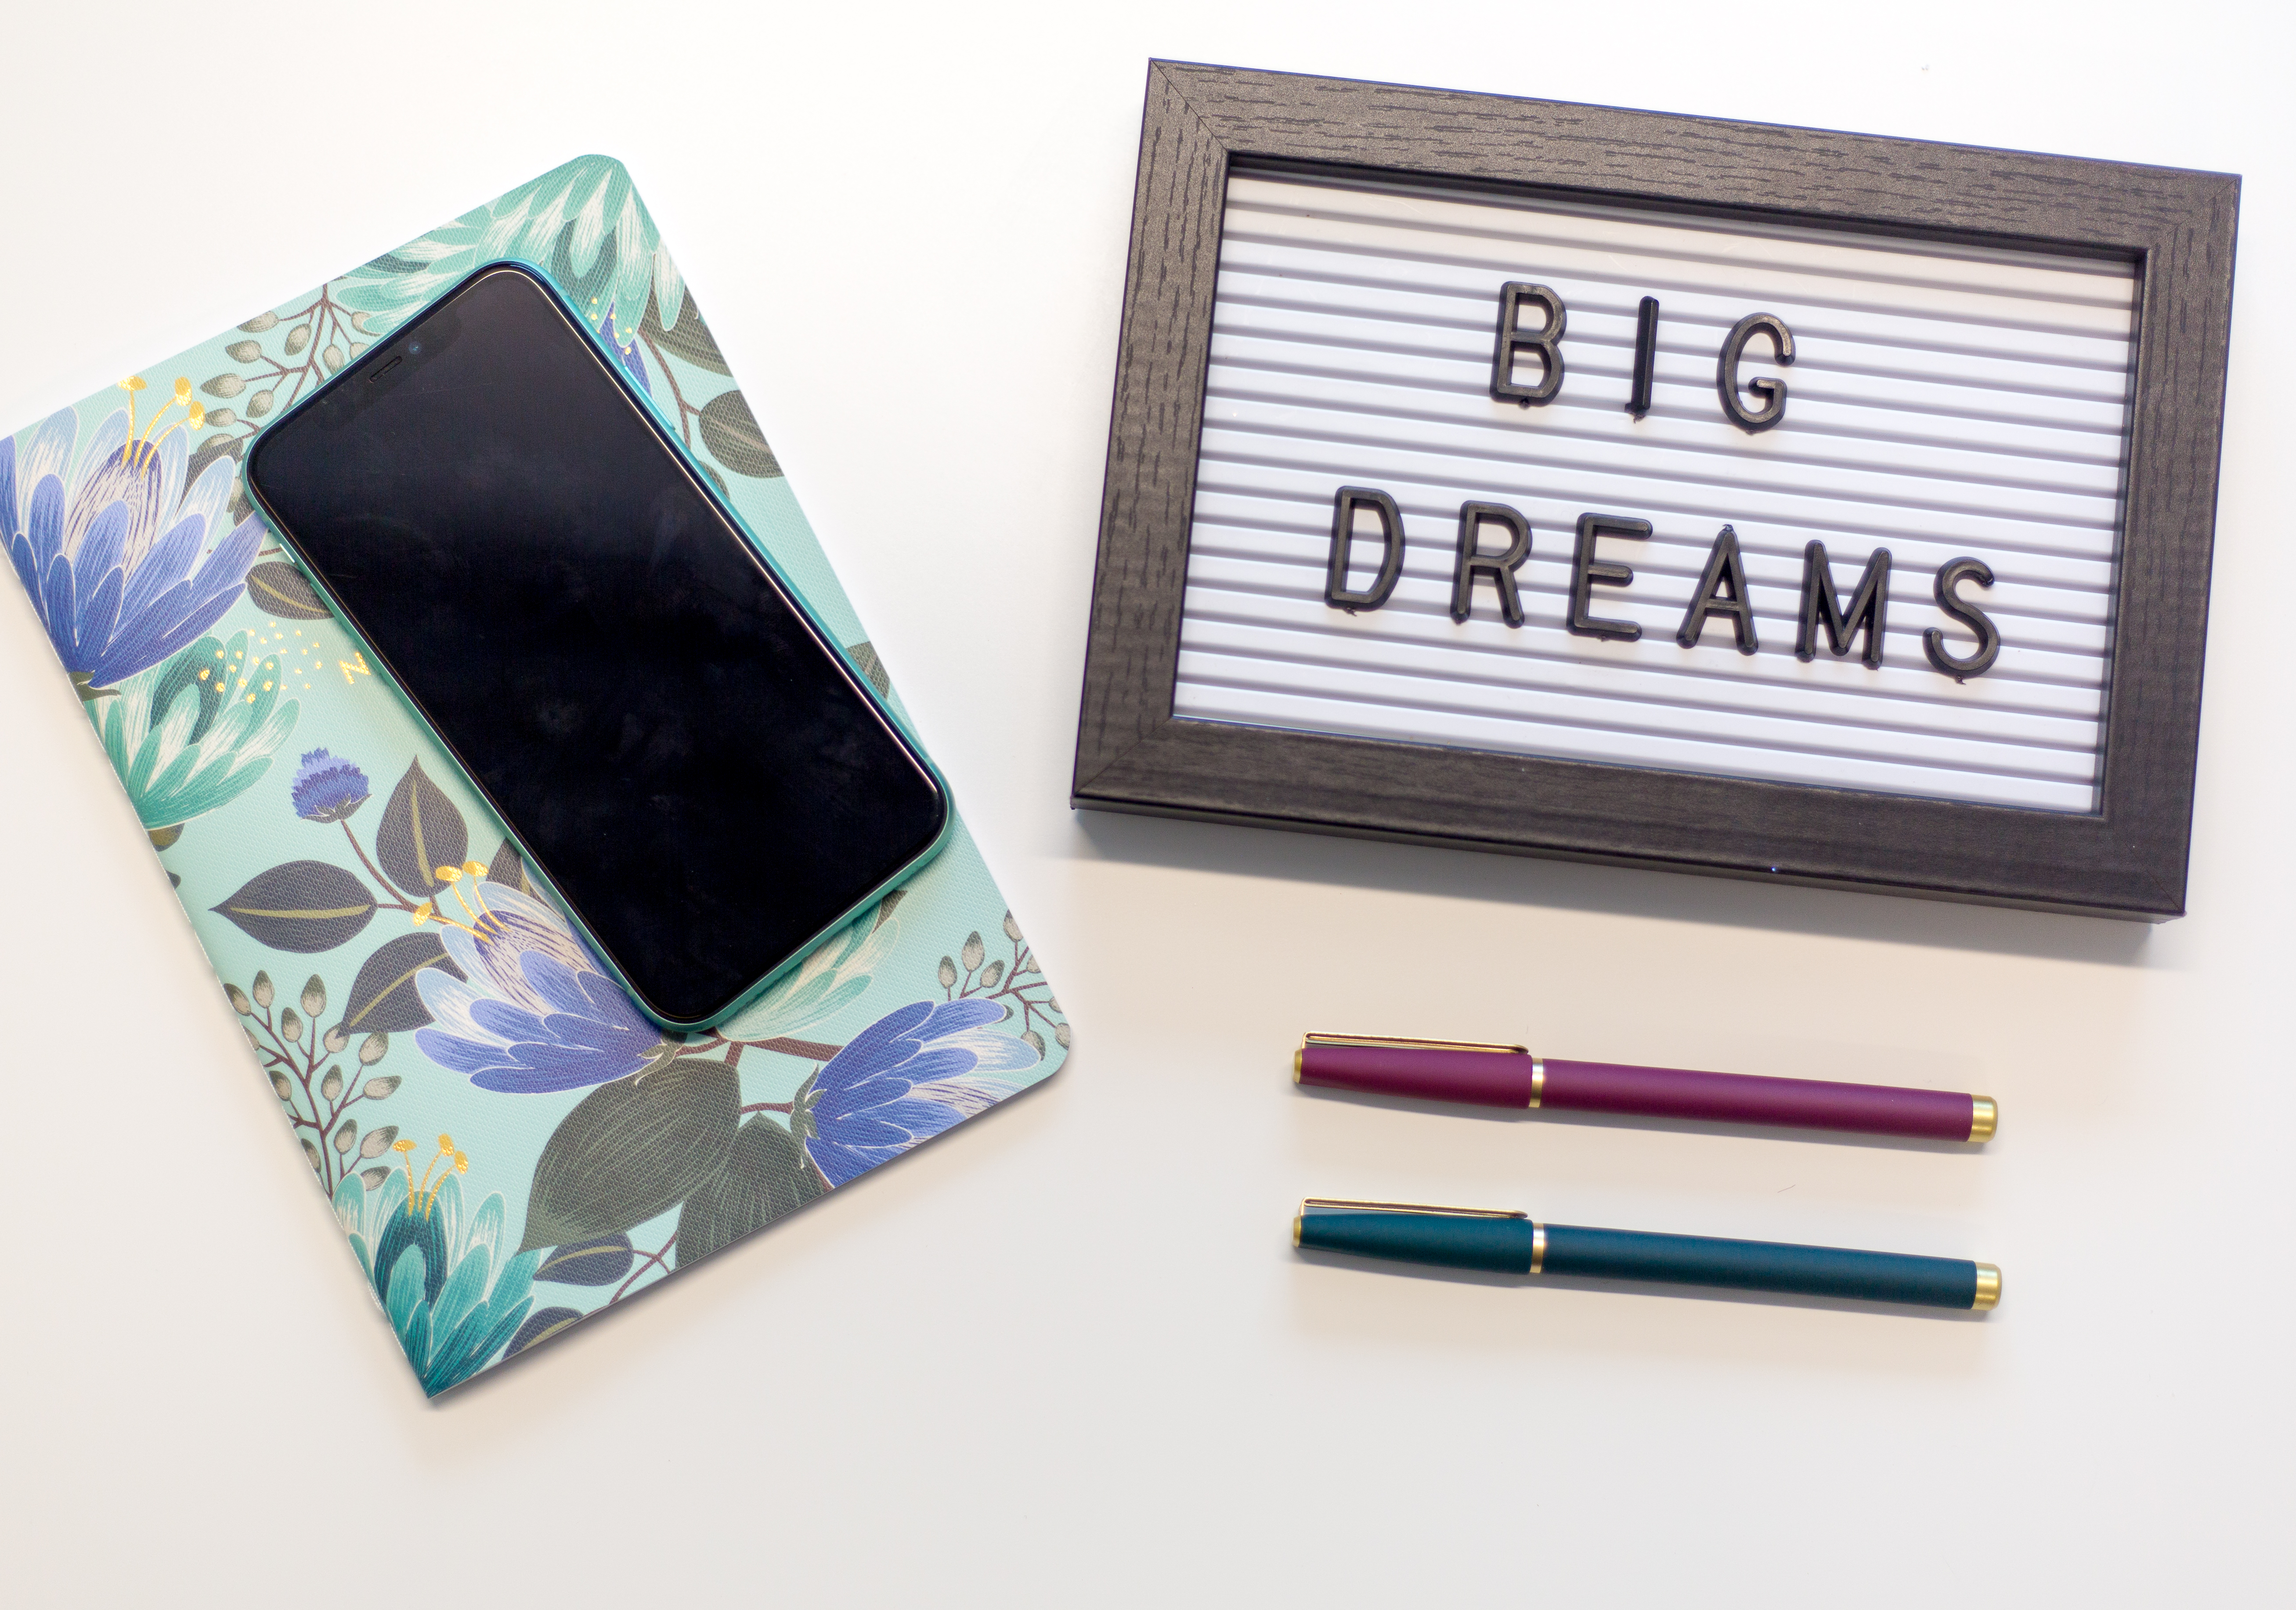
product, rectangle, writing implement, font, Material property, office supplies, communication device, electric blue, electronic device, pen, magenta, gadget, stationery, design, wood, handheld game console, fashion accessory, paper product, illustration, brand, writing instrument accessory, wallet, art, multimedia, portable communications device, paper, mobile phone, visual arts, games, mobile device